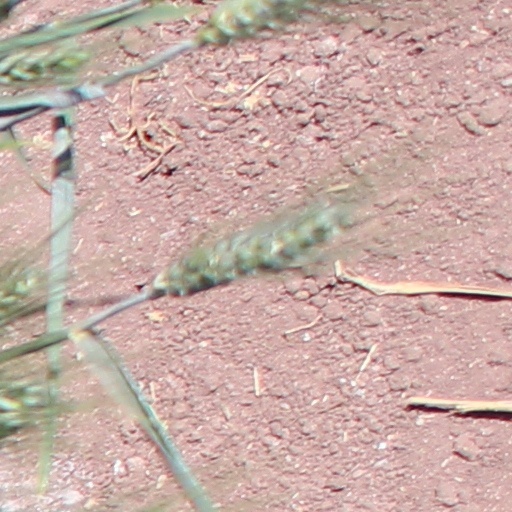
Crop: wheat